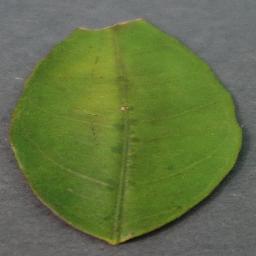
Label: Orange___Haunglongbing_(Citrus_greening)